Alexie Gilmore

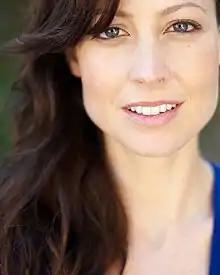
Gilmore in 2009

Alexie Gilmore (born December 11, 1976) is an American actress. She is known for her role as Dr. Sara Dillane on the Fox drama series "New Amsterdam" (2008). She has appeared in films such as "The Babysitters" (2007), "Definitely, Maybe" (2008), "Surfer, Dude" (2008), "World's Greatest Dad" (2009), "Labor Day" (2013), and "There's Always Woodstock" (2014). She also made several guest appearances as Devon Atwood, the ex-wife of Elijah Mundo on the CBS crime drama series "" (2015).